90210 season 5

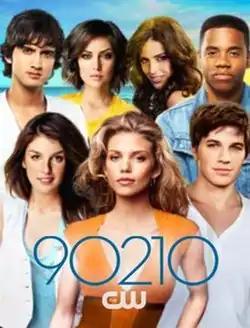
Season 5 main cast members from left to right, Navid, Silver, Adrianna, Dixon, Annie, Naomi, Liam.

On June 30, 2012, The CW released the first promotional ad for the fifth season. However, no new scenes featured in the 30 second ad, but rather recapped the final episode of season four. On August 23 at the 90210 launch party for season five, a new 30 second ad was released, showing brand new scenes of the upcoming season, including Justin Deeley's scenes. The CW then released another brand new promo for the fifth season on 11 of September, featuring more new scenes form the upcoming premiere, and brand new graphics for the shows promotional campaigns. On September 27, 2012, the cast and crew celebrated their 100th episode in Manhattan Beach, California.